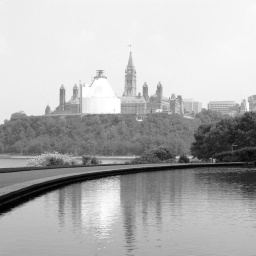
The Centre Block, on Parliament Hill in Ottawa, Ontario. A black and white photo from Canada.